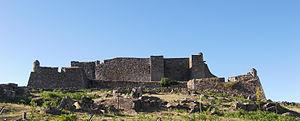
Ponte da Barca est une municipalité du Portugal, située dans le district de Viana do Castelo et la région Nord. Ponte da Barca est traversée par le Rio Lima.